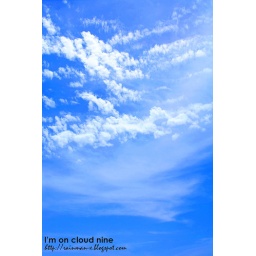
The clear blue sky in Kemaman